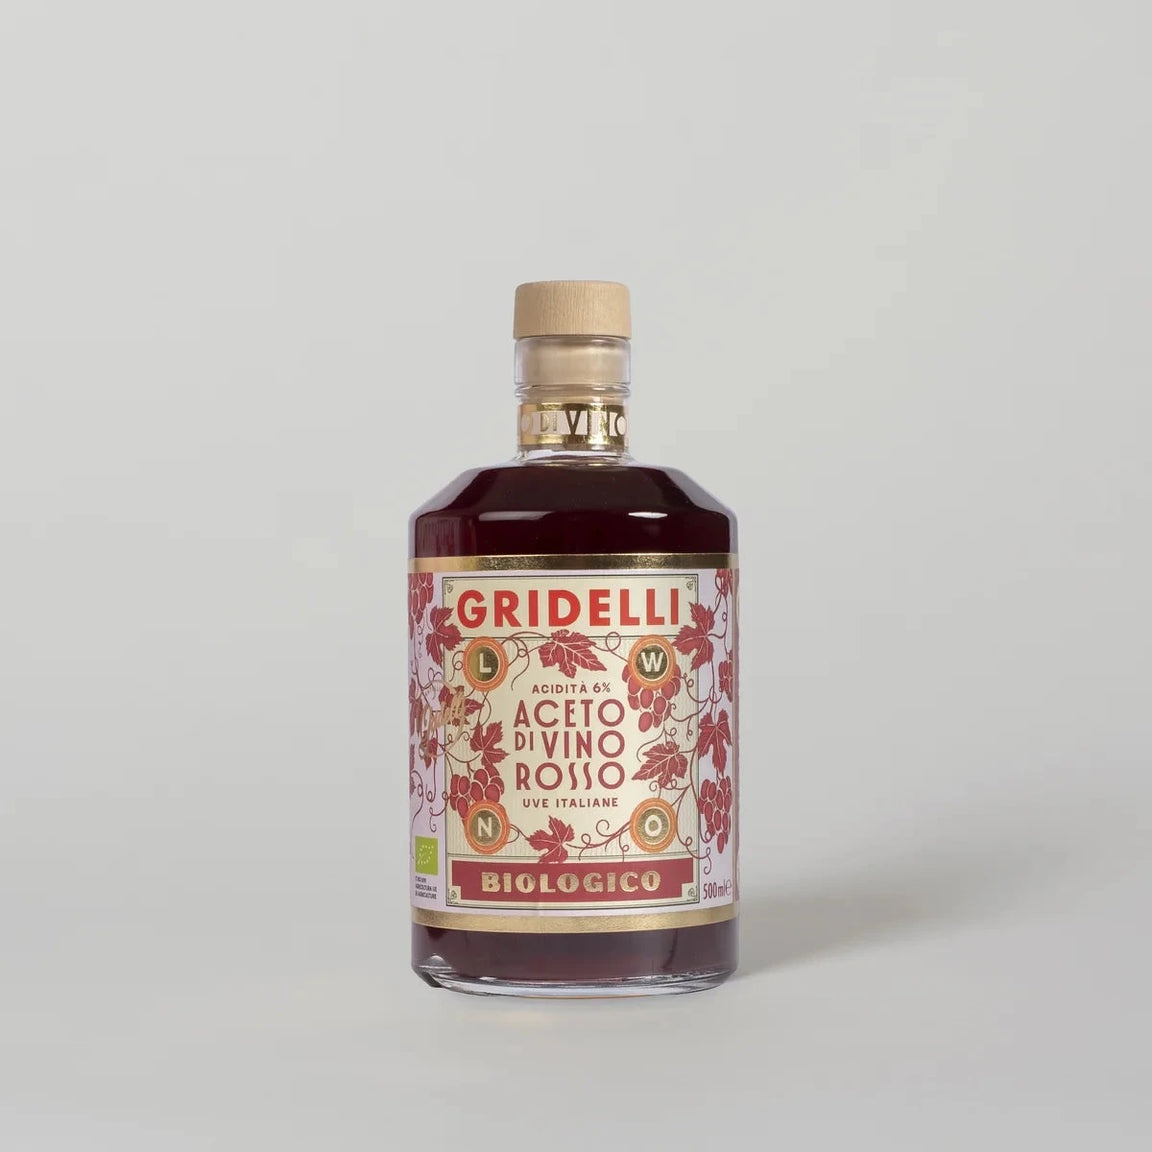
Rødvinseddike, Aceto di vino rosso
Denne eddike er lavet af italienske økologiske druer og produceret i Emilia Romagna. Den røde eddike er lavet af en blanding af Sangiovese og Lambrusco druer uden andre ingredienser. Den har en høj syre, hvilket gør den fremragende til at blande en vinaigrette eller dryppe over en tomat eller grøn salat – italiensk stil! Mængde : 500 ml. Ingredienser : Rødvinseddike af økologiske vindruer Opbevares : Tørt og køligt Produceret i : Italien Om Gridelli : Gridelli er et mix mellem den autentiske italienske smagsoplevelse og enestående design! Hver specialitet er som et lille kunstværk, der med sikkerhed vil pynte i dit køkken. Men det er ikke kun smukt design - produkterne smager nemlig fantastisk. De er skabt med kærlighed og hengivenhed til italiensk gastronomi - og det kan smages! Gridellis sortimentet byder på økologisk olivenolie, trøffelolie, balsamico i flere forskellige smagsvarianter, tomatsovs, chokolade og pistacie creme og meget mere.. Væk dine sanser og lad dem transporter dig til de solbeskinnede gader i Italien bare ved smagen af deres produkter!
Brand: Gridelli
Category: Food, Beverages & Tobacco > Beverages > Vinegar Drinks